Alexander Strachan

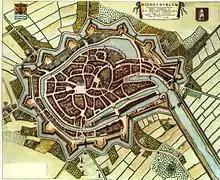
Middelburg in 1652.

Alexander Strachan was on the Exercise at St Andrews 28 June 1593. He was admitted to Second Charge, Cupar, before 1599. He was translated, and admitted to Creich about 1605. Strachan was one of those who constituted the General Assembly of Aberdeen on 2 July 1605, against the King's wishes, for which he was denounced on 18 July, and imprisoned at Blackness Castle on 3 August. He was tried before the Lords of Justiciary on 10 January 1606. As a result he was banished for